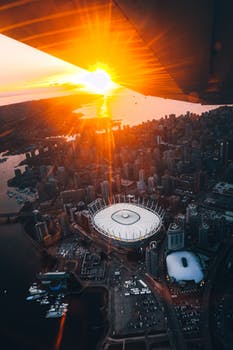
Label: No Watermark